Harper Adams University

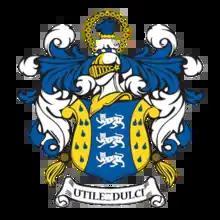

The 2020 Graduate Outcomes survey showed 98.8% were in work or further study 15 months after completing their studies.